Conan the Barbarian (1982 film)

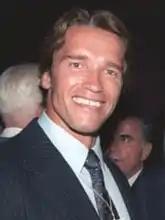
Ed Pressman and his associates considered Arnold Schwarzenegger (1984 photograph) the embodiment of Conan the Barbarian.

While they were working to secure the film rights, Pressman and Summer were also contemplating the lead role. Summer said they considered Charles Bronson, Sylvester Stallone and William Smith—all of whom had played tough figures but, in 1976, the two producers watched a rough cut of the bodybuilding film, "Pumping Iron", and agreed that Arnold Schwarzenegger was perfect for the role of Conan due to his huge, muscular frame. According to Schwarzenegger, Pressman's "low-key" approach and "great inner strength" convinced him to join the project. Paul Sammon, writer for "Cinefantastique", said that the former champion bodybuilder was practically the "living incarnation of one of Frazetta's paperback illustrations". Schwarzenegger was paid $250,000 and placed on retainer; the terms of the contract restricted him from starring in other sword-and-sorcery films. Schwarzenegger said "Conan" was his biggest opportunity to establish himself in the entertainment industry.